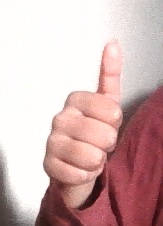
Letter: aleff